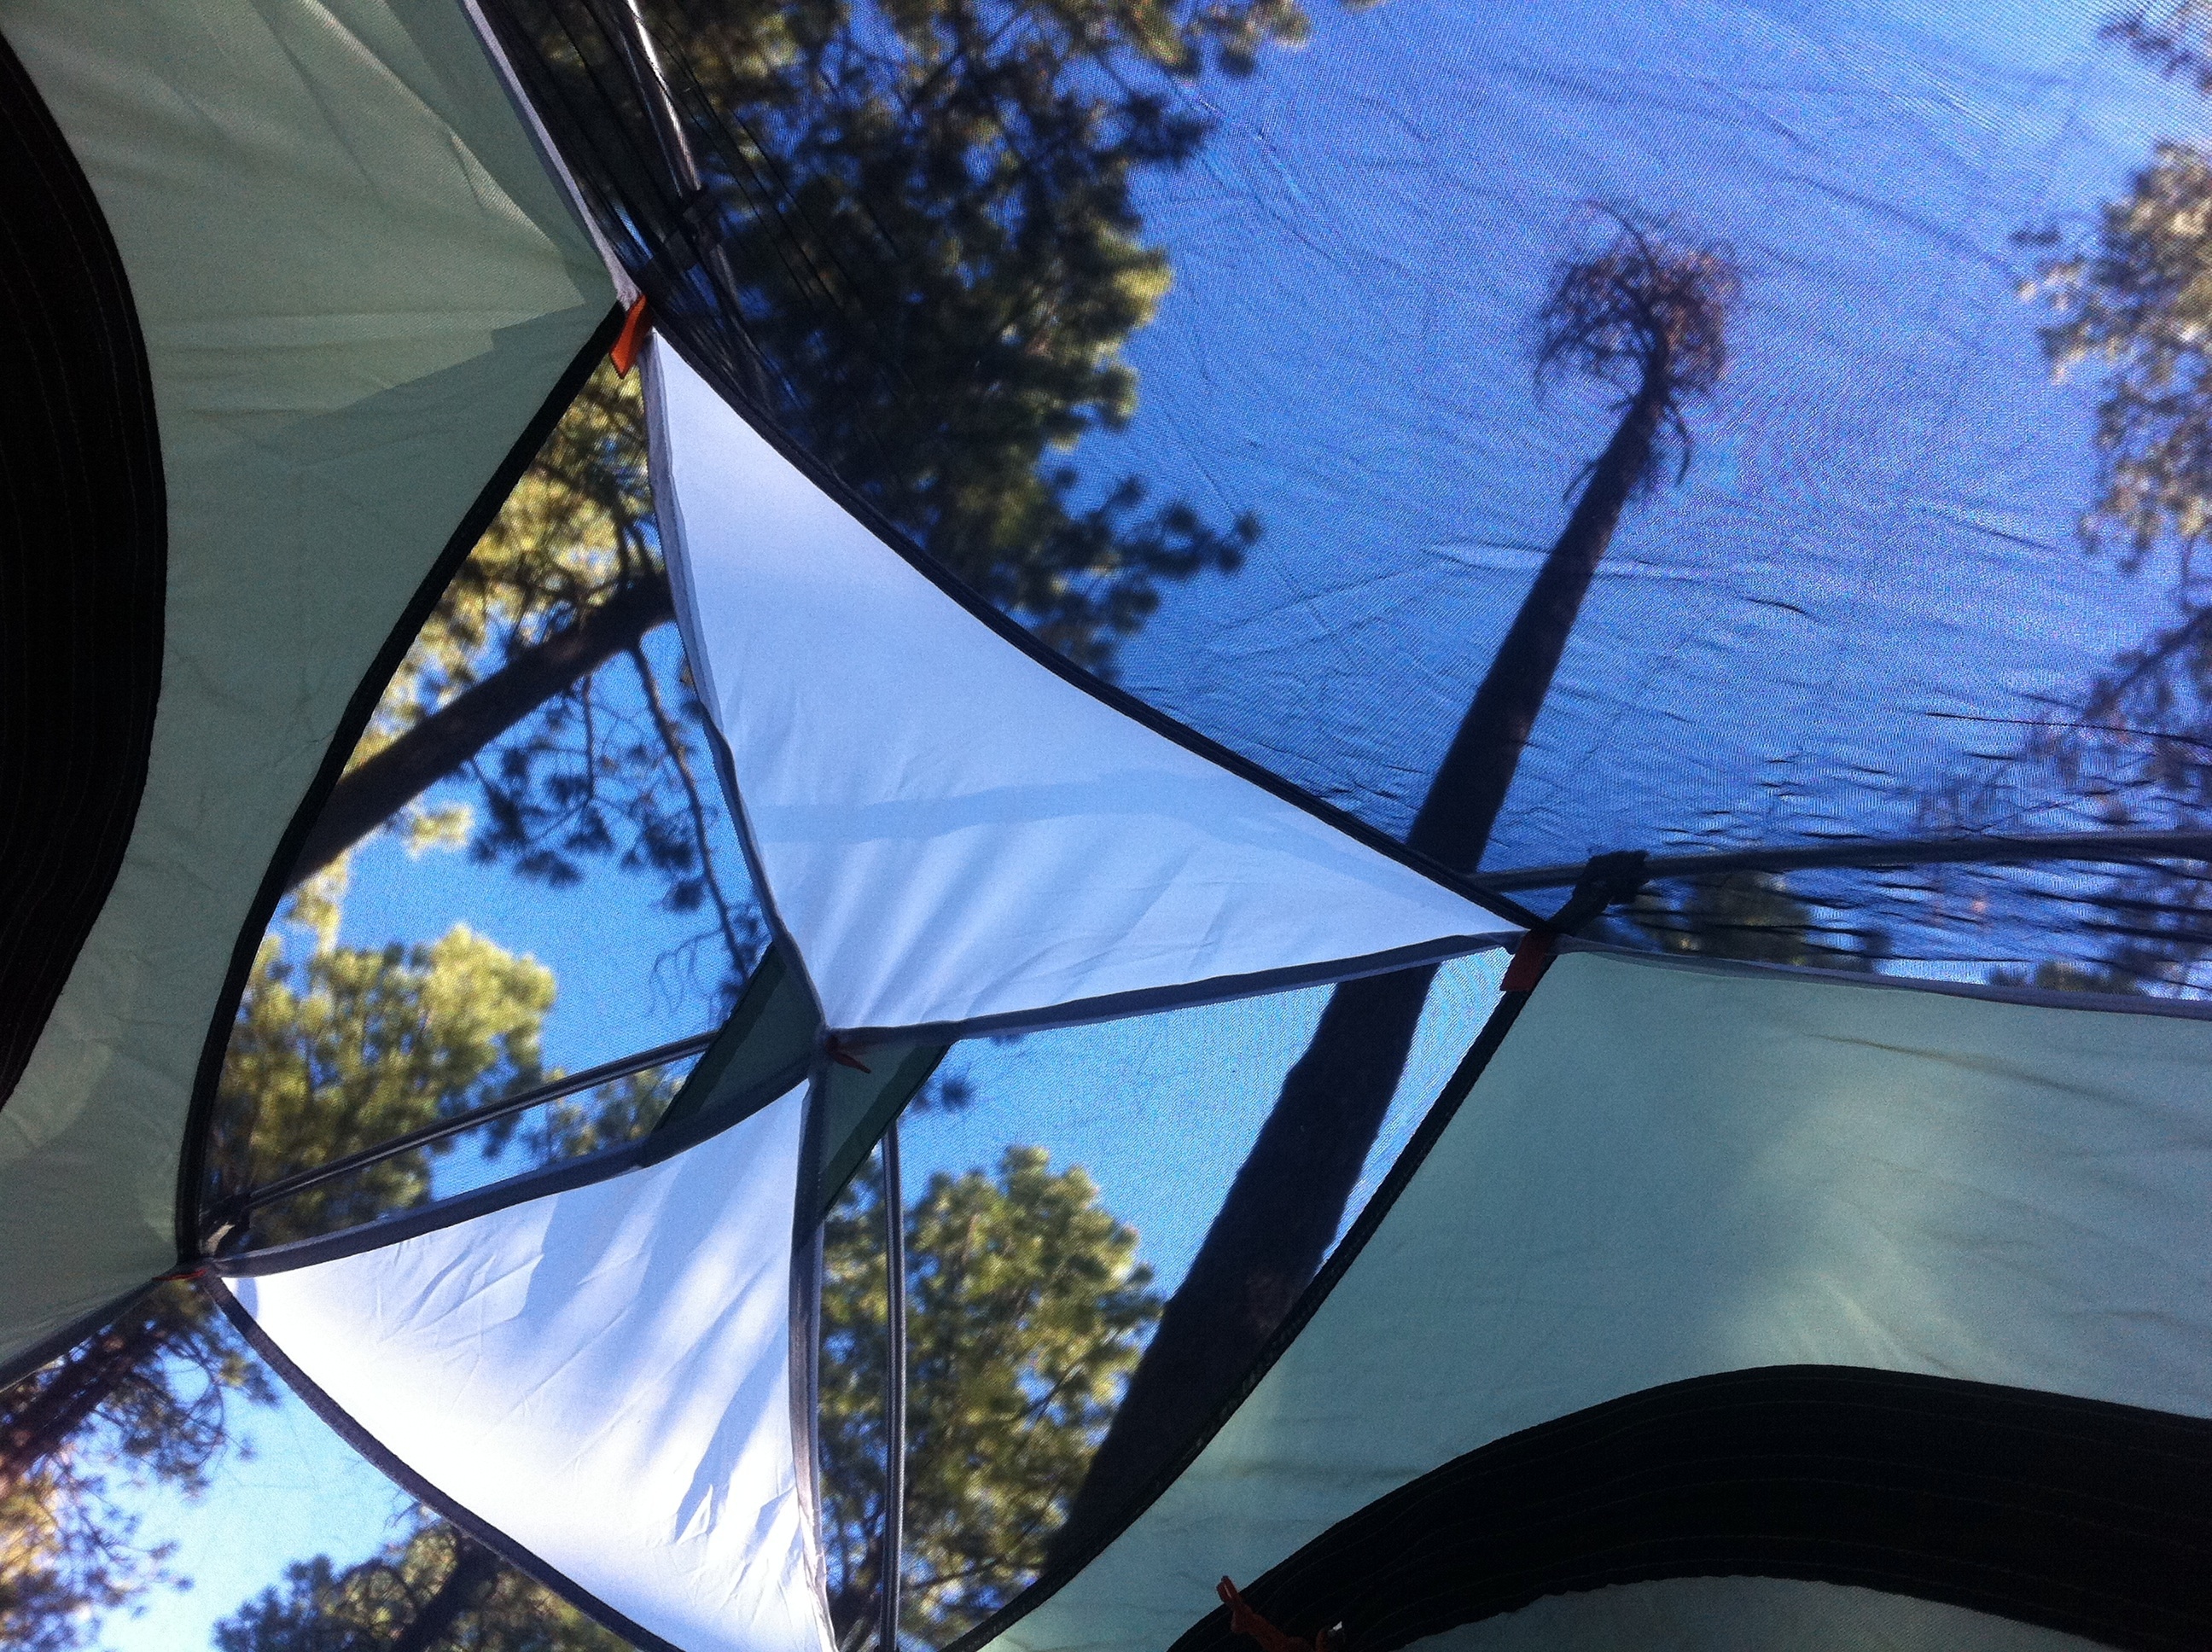
sunlight, window, glass, wind, reflection, blue, tent, mogollonrim